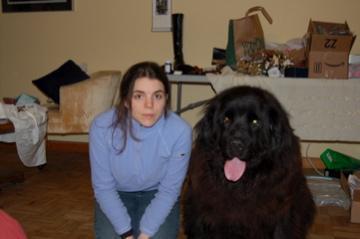
Newfoundland